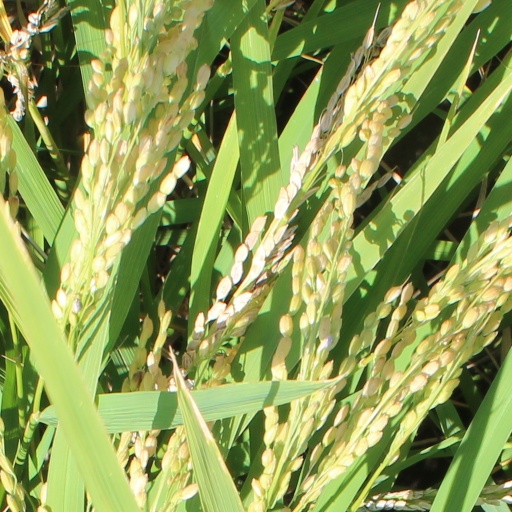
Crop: rice